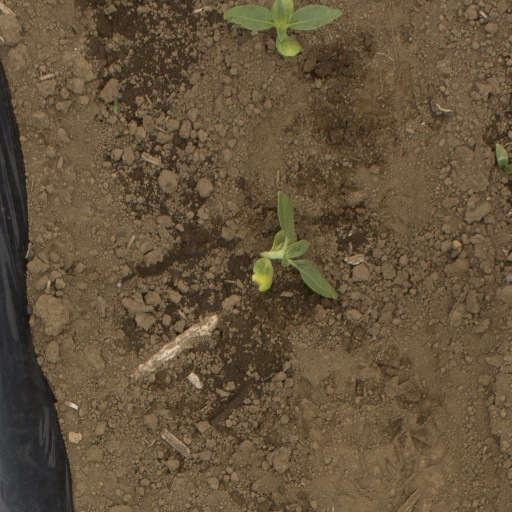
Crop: Jerusalem artichoke